Hezbollah armed strength

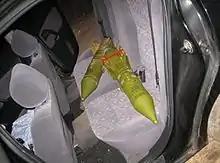
Hezbollah AT-3 Sagger missiles being transported in a civilian car

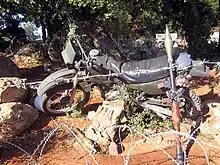
A Kawasaki KDX 250 motorbike used by Hezbollah

There is great uncertainty regarding the many variations and names of Iran and Syria's rocket artillery systems, as well as which systems have been transferred to Hezbollah. A number of Hezbollah rockets contain cluster munitions, though Hezbollah denies this. Because rockets may have interchangeable warheads, exact weight and range can vary slightly.